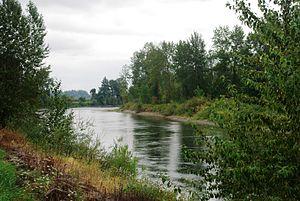
La rivière Santiam est un affluent de la rivière Willamette long de près de 19 km et qui s'écoule à l'ouest de l'Oregon aux États-Unis.